Kayak

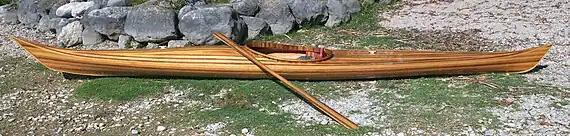
Strip-built solid wooden kayak with fiberglass coat

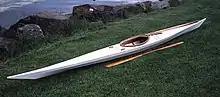
Modern skin-on-frame kayak; the skin is cloth, sewn to fit over the wooden frame and then waterproofed

Plastic kayaks are rotationally molded ('rotomolded') from a various grades and types of polyethylene resins ranging from soft to hard. Such kayaks are seamless and particularly resistant to impact, but heavy.